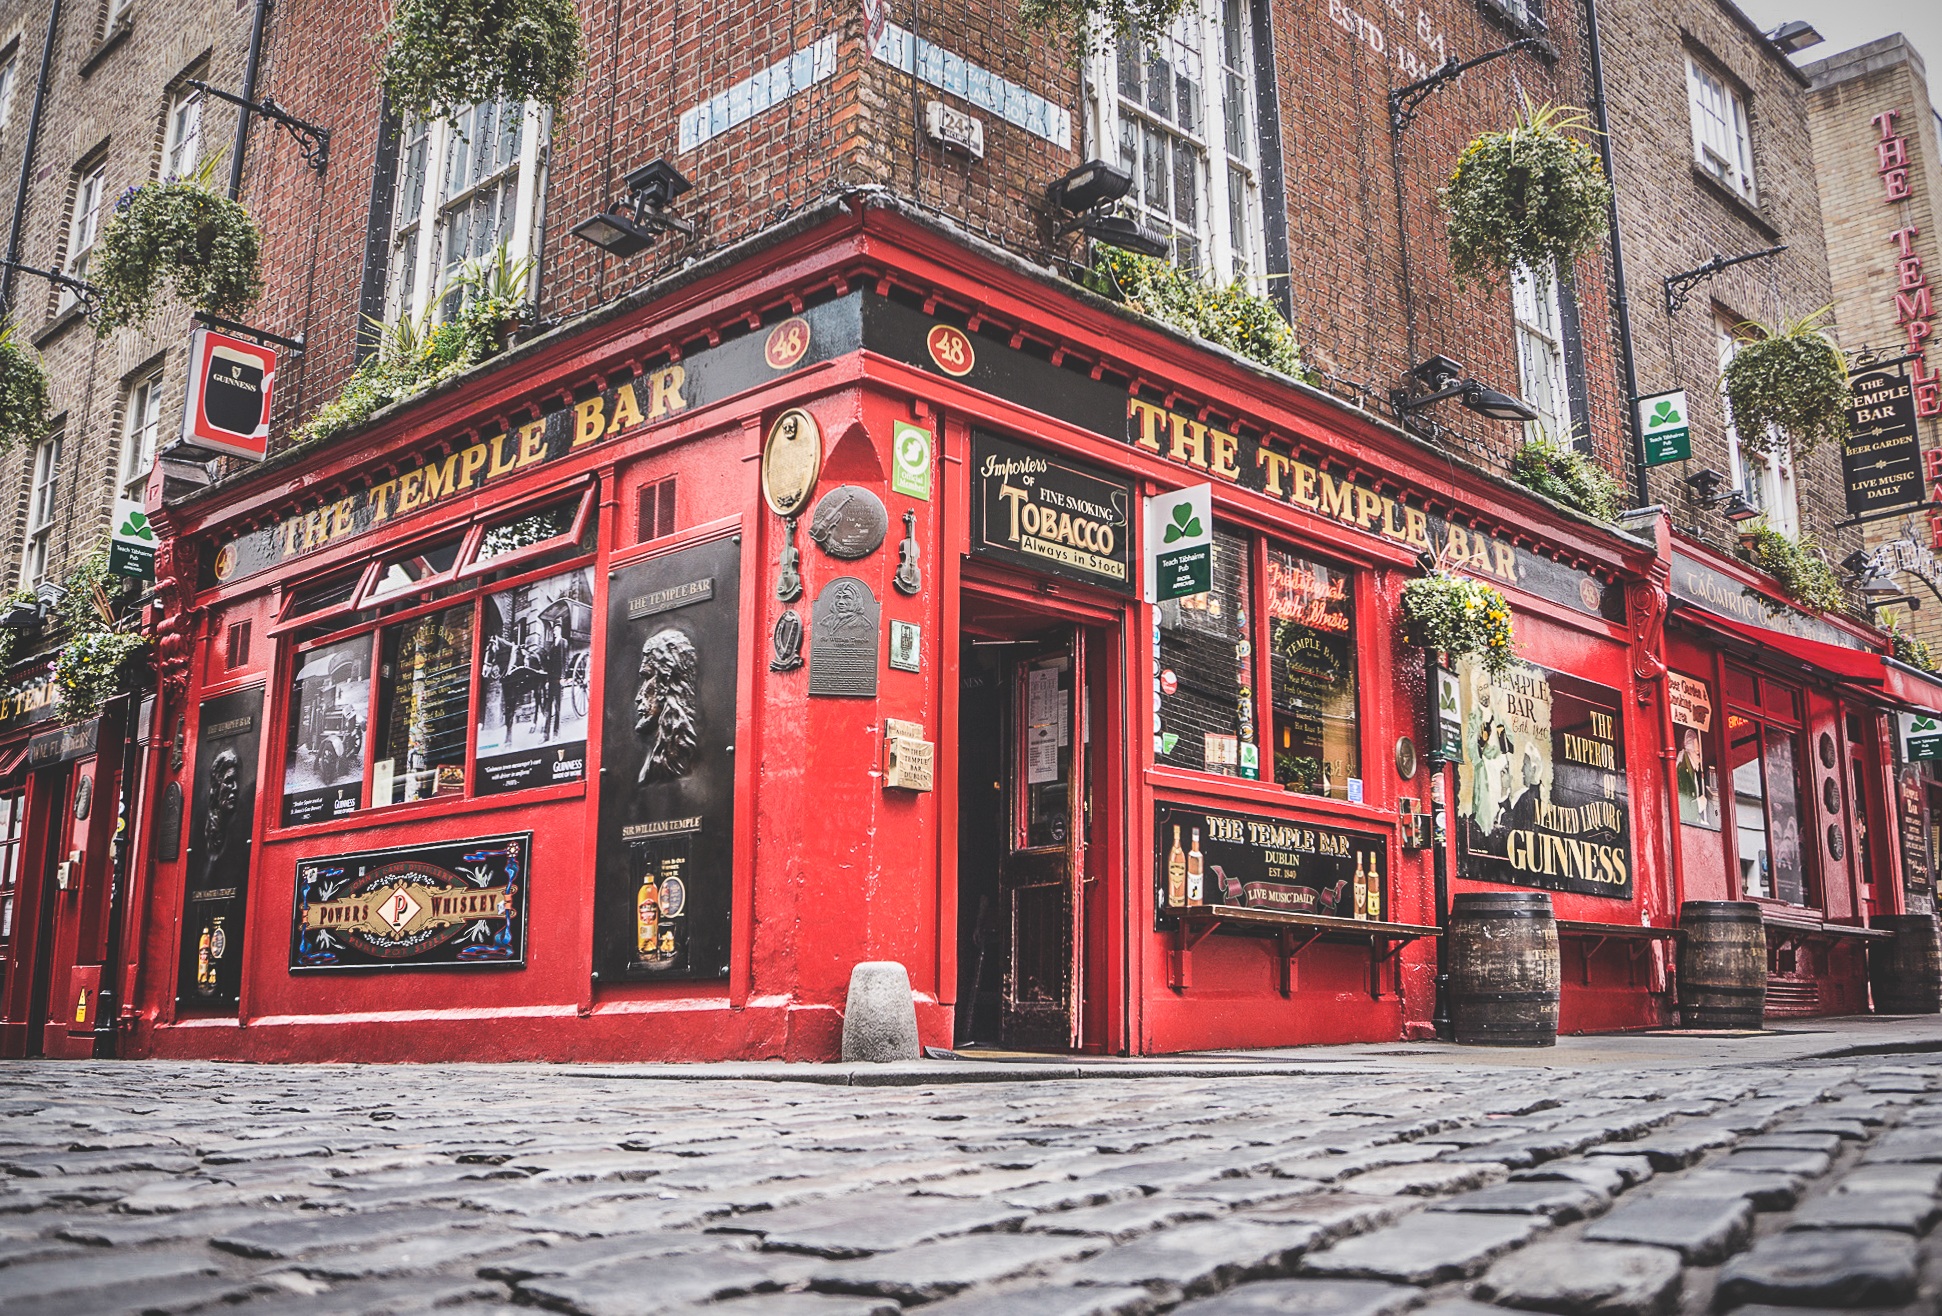
architecture, town, restaurant, cobblestone, downtown, tourist, bar, sight, facade, tourism, traveling, ireland, cobble, legendary, traditional, pub, tavern, irish, eire, temple bar